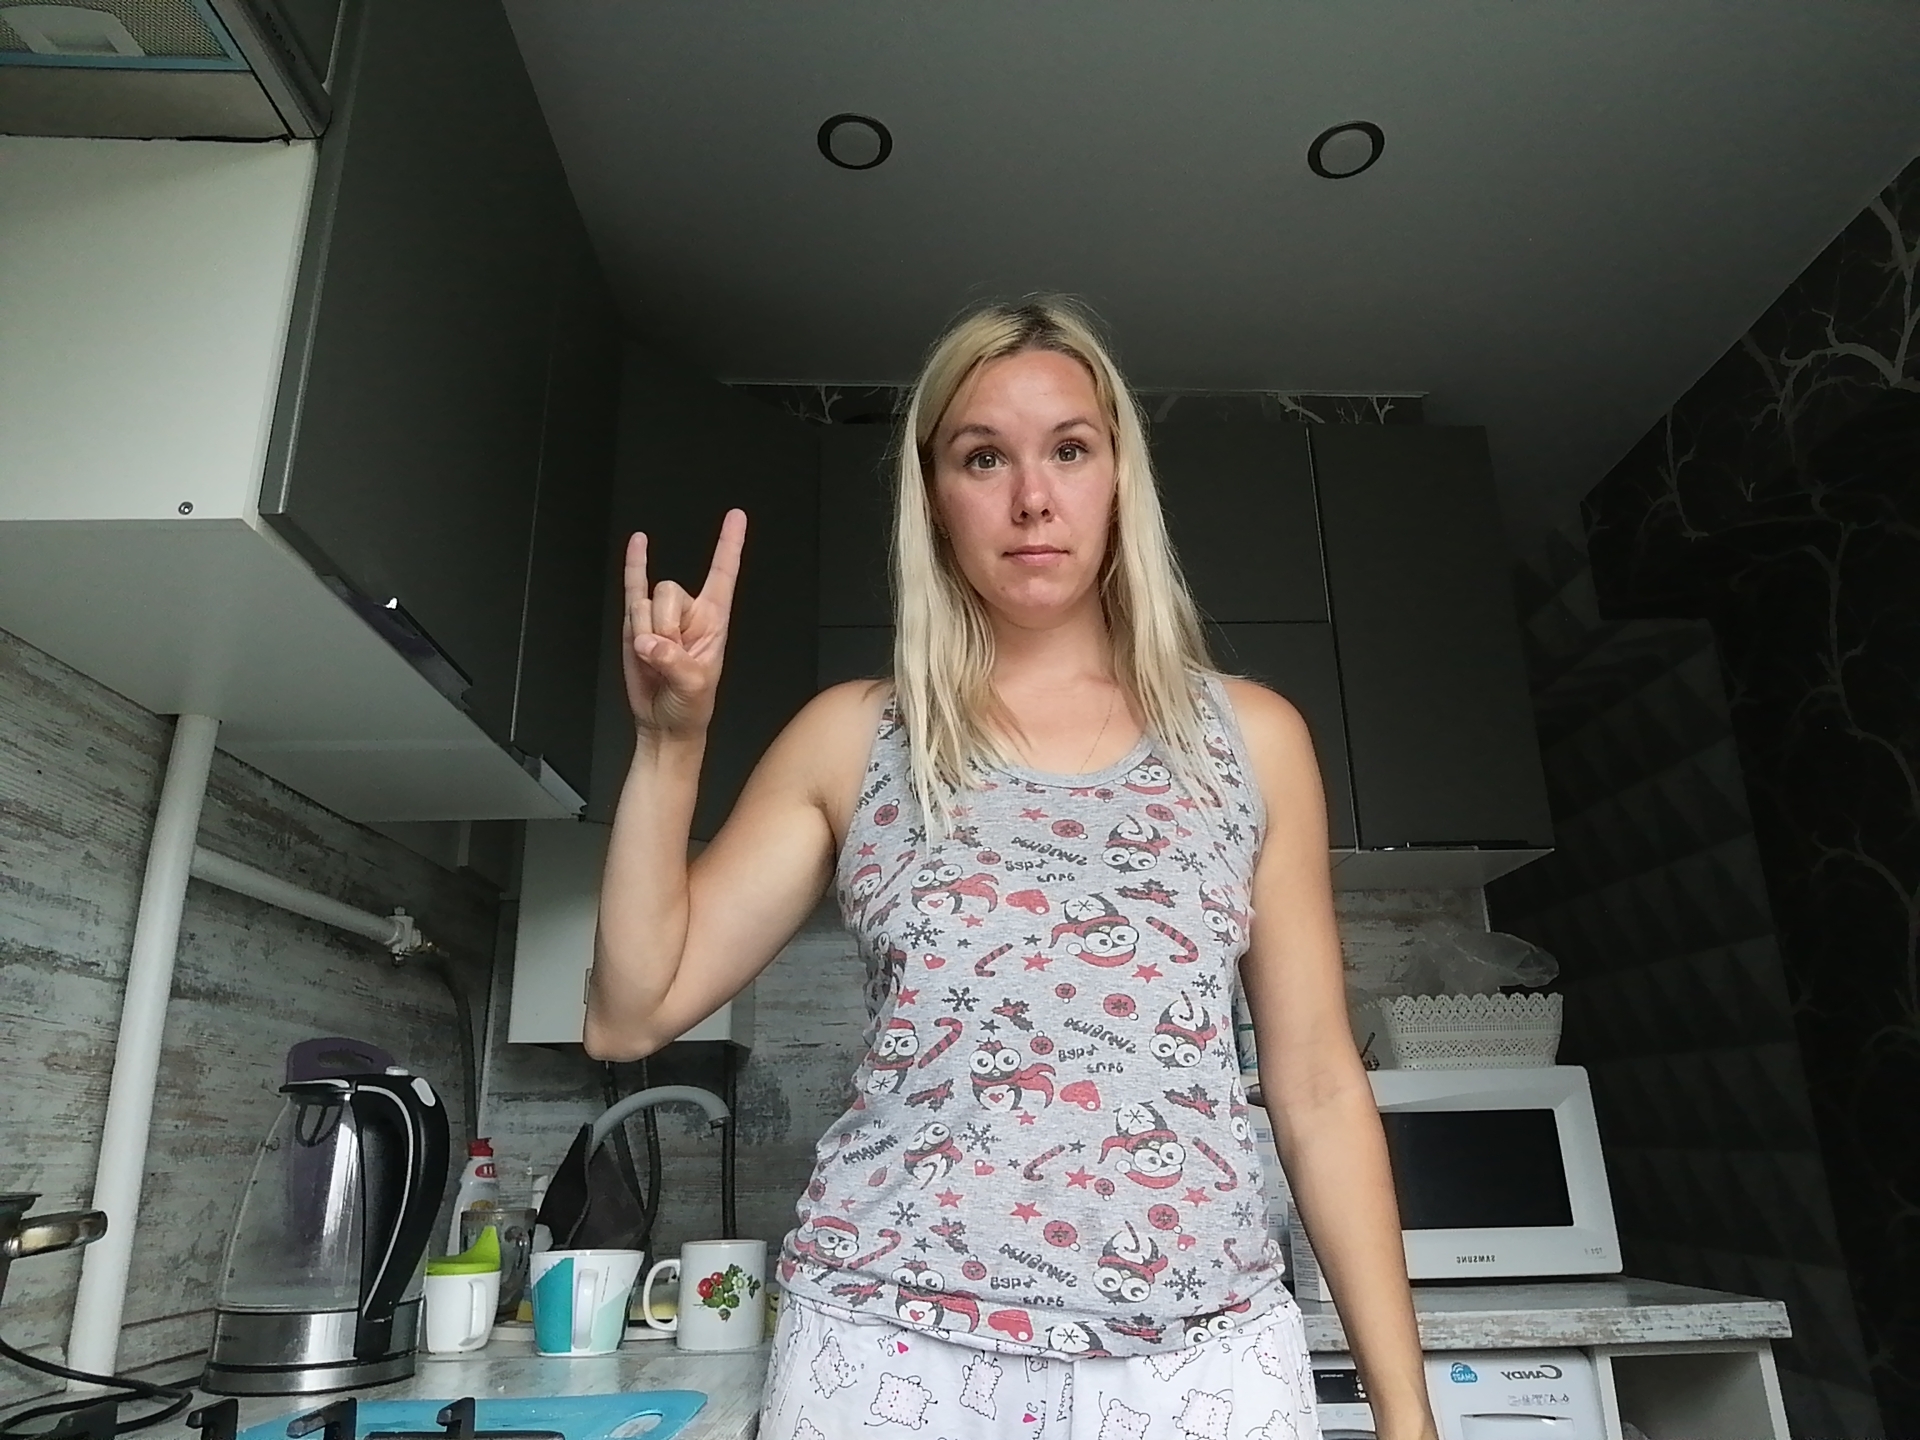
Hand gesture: rock